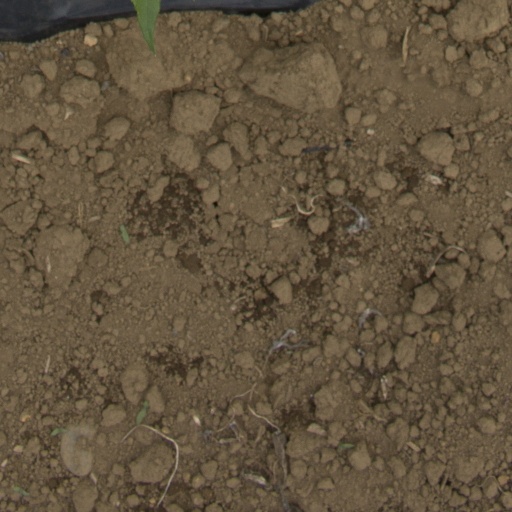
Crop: Jerusalem artichoke